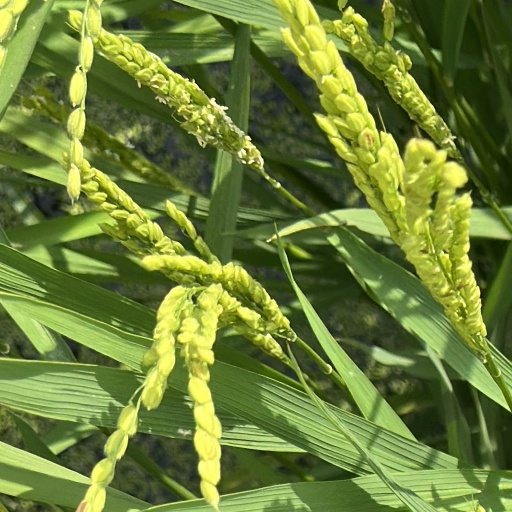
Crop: rice